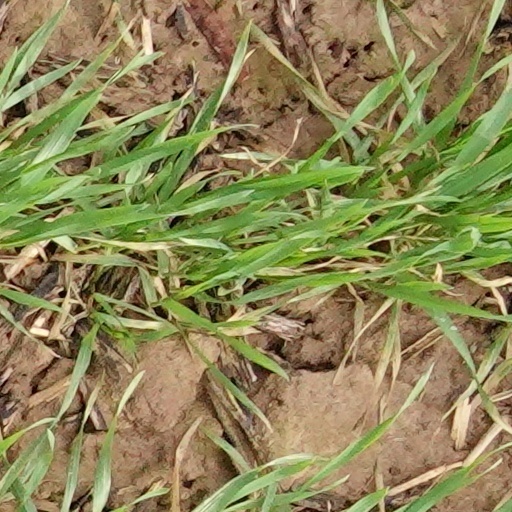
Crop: wheat